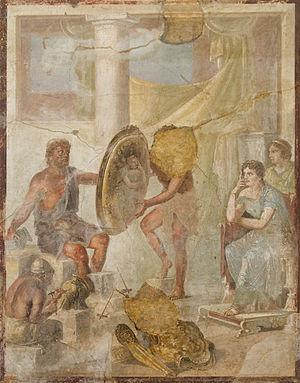
Thétis attend dans la forge d'Héphaïstos les armes de son fils Achille. Italiano: Teti, recatasi da Efesto, riceve le armi per suo figlio Achille. Teti si specchia nello scudo.
My Last Duchess est un poème de Robert Browning, publié pour la première fois le 26 novembre 1842 dans le recueil Dramatic Lyrics sous le titre Italy, et fréquemment cité comme exemple caractéristique du monologue dramatique. C'est l'un des plus connus de la littérature anglaise, figurant au premier rang des œuvres de Robert Browning, dont il est aussi représentatif par sa complexité ambiguë et le choix méticuleux des mots. Il est composé de pentamètres iambiques rimés par groupes de deux vers, les heroic couplets.
Article à recycler